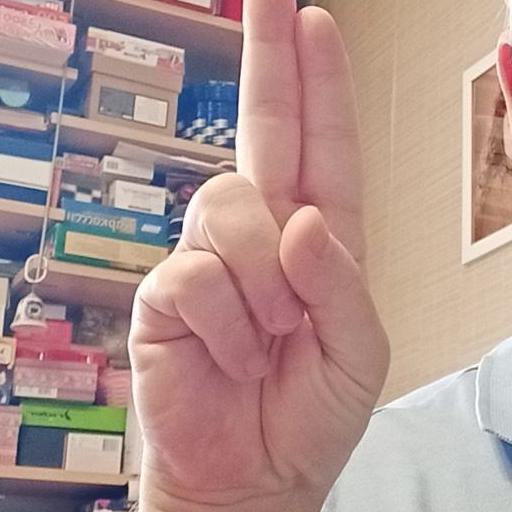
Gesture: two_up